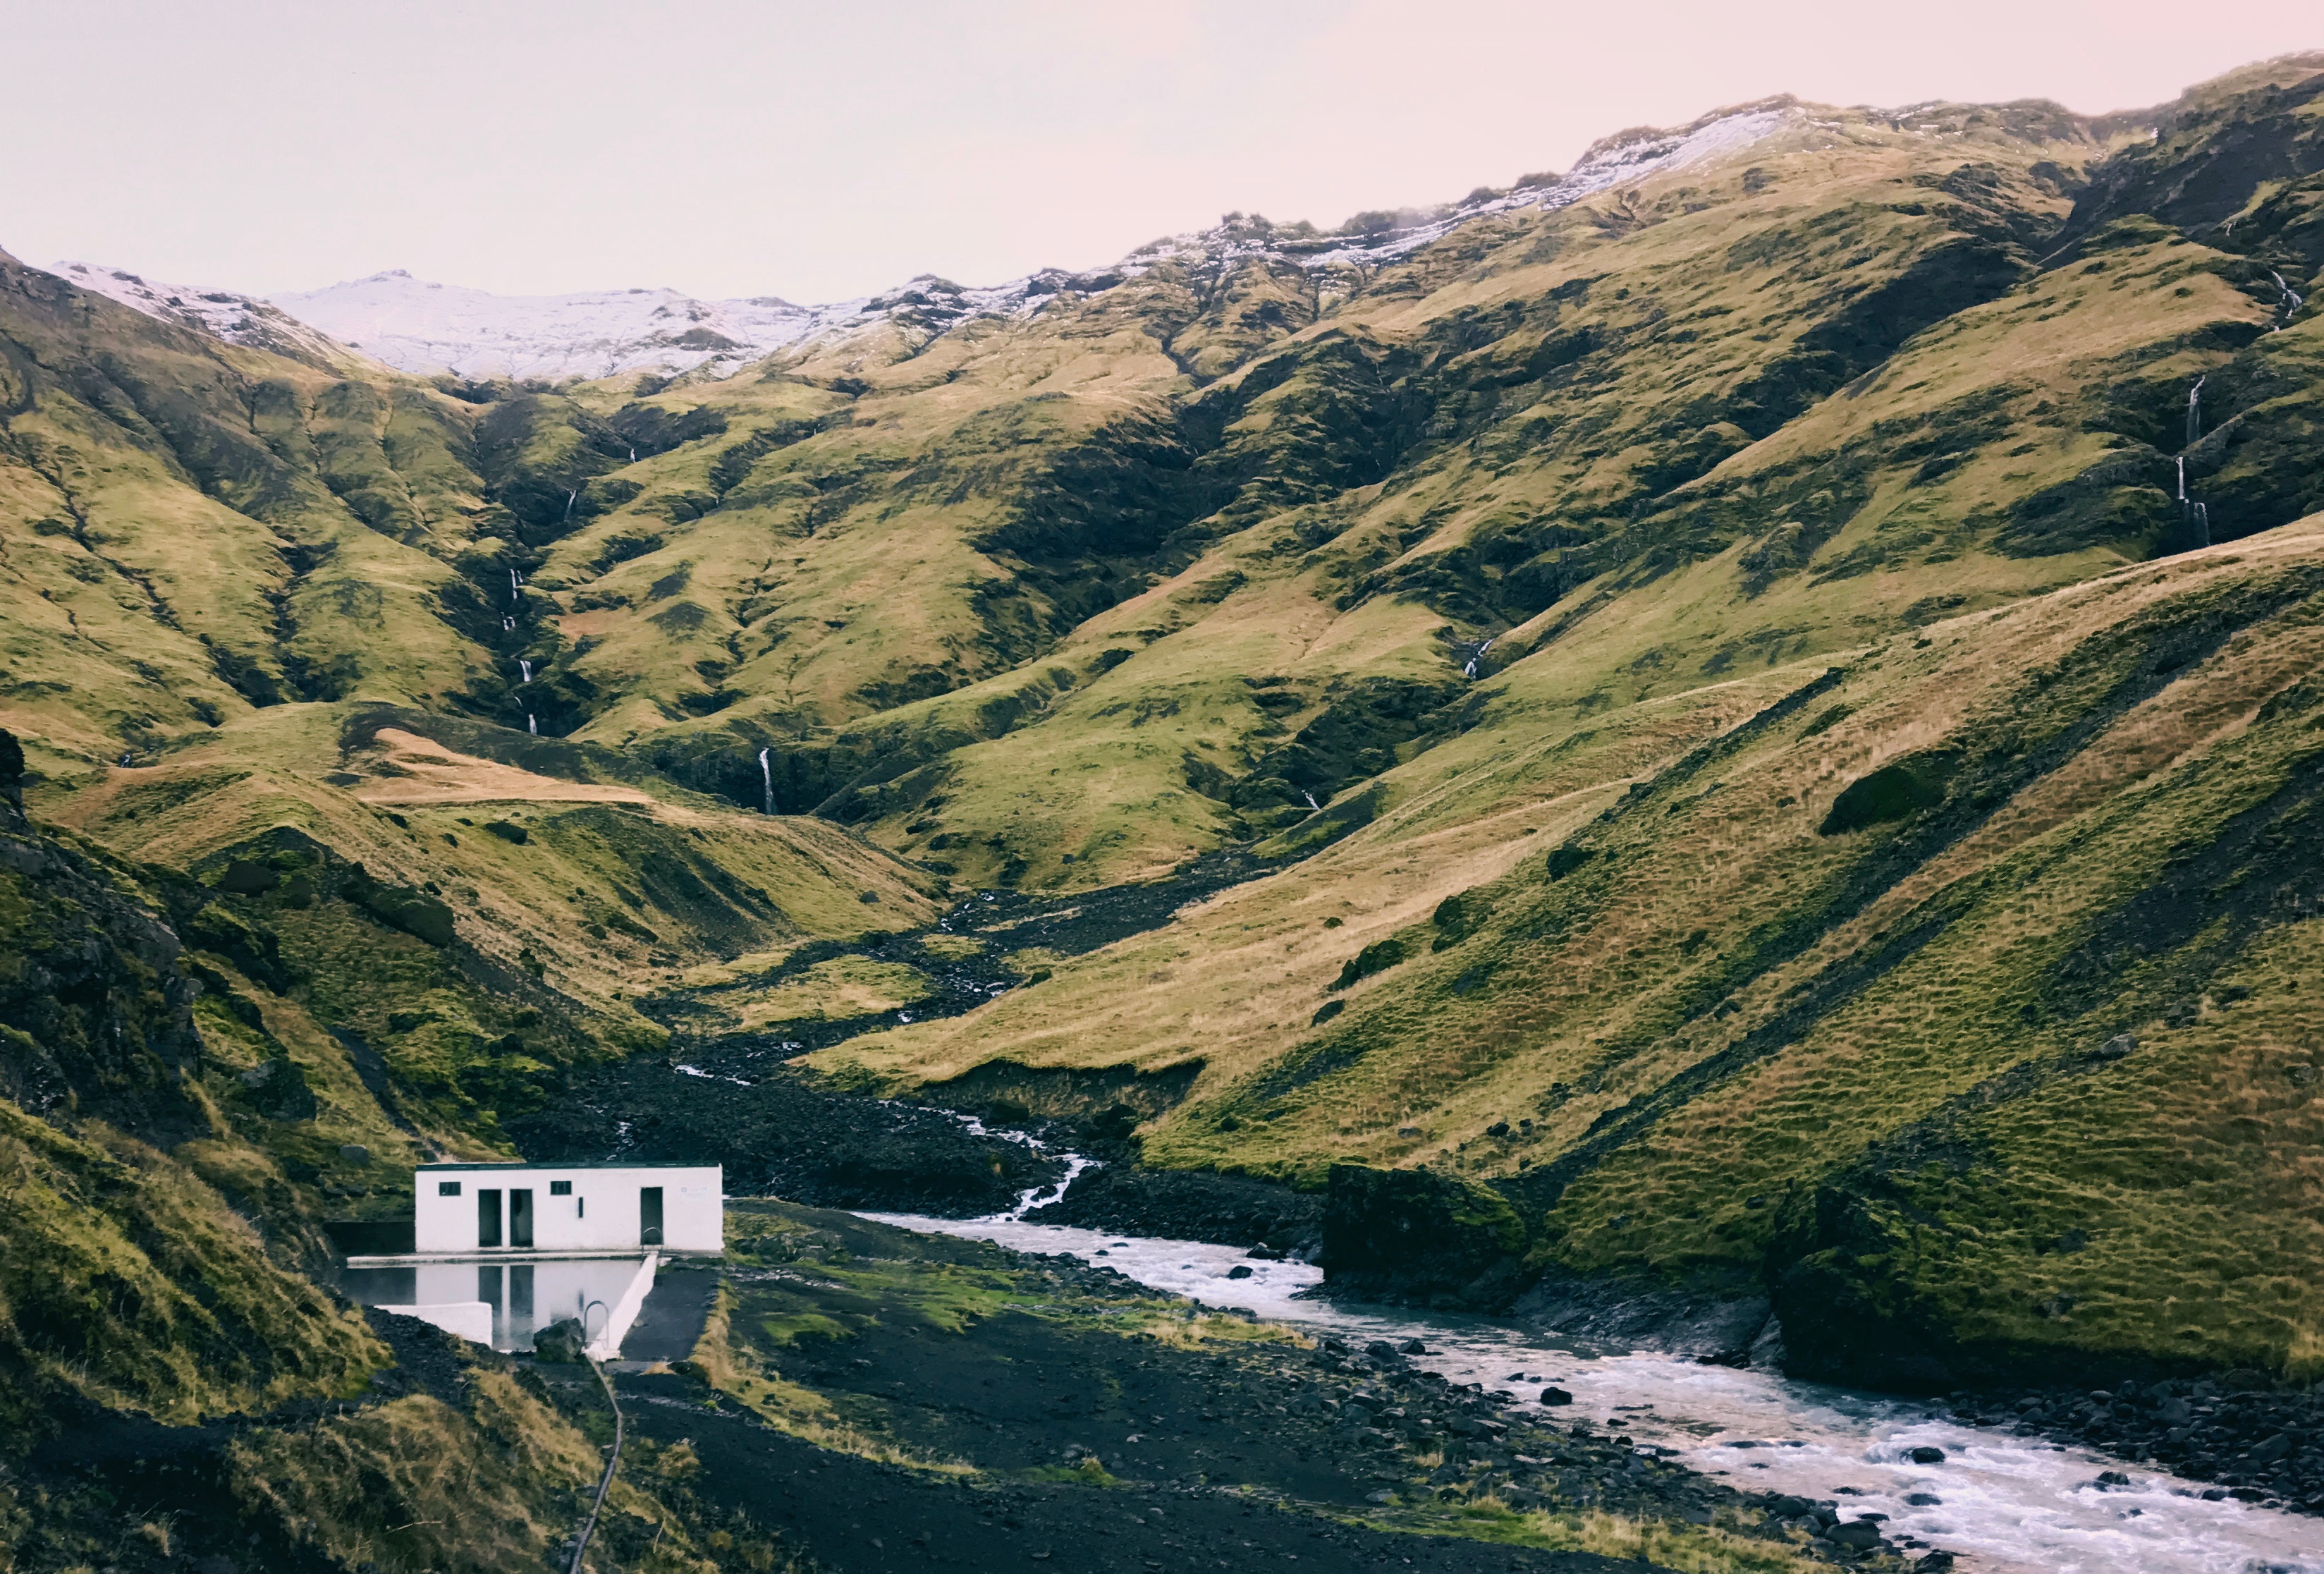
landscape, tree, nature, grass, wilderness, walking, mountain, hill, lake, valley, mountain range, pool, fjord, reservoir, highland, ridge, alps, plateau, fell, loch, landform, aerial photography, mountain pass, geographical feature, mountainous landforms